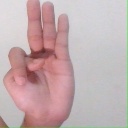
अक्षर: भ